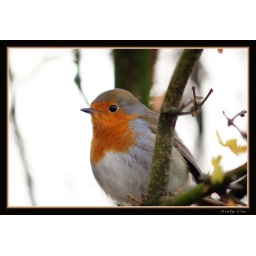
Taken at the butterfly house at North anston near rotherham in south yorkshire